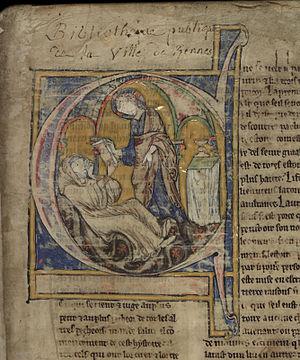
La mythologie bretonne constitue le fonds des croyances de la Bretagne. Les peuples celtes d'Armorique connaissent probablement avec leur mythologie celtique plusieurs divinités et créatures spécifiques associées à des cultes de la nature, dont on retrouve quelques traces chez certains saints bretons. Ce fonds mythologique est accepté par les Romains puis nettement christianisé, provoquant la perte irrémédiable des grands récits et la destruction ou la conversion des lieux de culte païens. Le mythe du roi Brutus est promu pour attribuer des origines troyennes aux Bretons, avant d'être concurrencé par celui de Conan Mériadec au Xᵉ siècle, qui explique la christianisation de la région et sa langue. Les migrations des Bretons depuis la Grande-Bretagne à partir du IVᵉ siècle voient les mêmes croyances chrétiennes s'implanter de part et d'autre de la Manche, avec un probable retour de la matière de Bretagne. La légende arthurienne est fortement diffusée dans le duché de Bretagne au Moyen Âge, à travers notamment les poèmes de Marie de France.